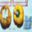
Label: sweet_pepper